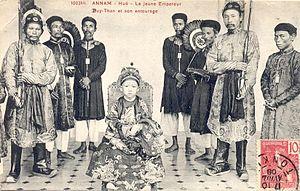
ANNAM - Hue - Le jeune Empereur Duy-Tan et son entourage.Tiếng Việt: Vua Duy Tân.
L’Indochine française est un territoire de l'ancien empire colonial français, dont elle était la possession la plus riche et la plus peuplée. Officiellement nommée Union indochinoise puis Fédération indochinoise, elle fut fondée en 1887 et regroupait, jusqu'à sa disparition en 1954, diverses entités possédées ou dominées par la France en Extrême-Orient : trois pays d'Asie du Sud-Est aujourd'hui indépendants, le Vietnam, le Laos et le Cambodge, ainsi qu'une portion de territoire chinois située dans l'actuelle province du Guangdong.